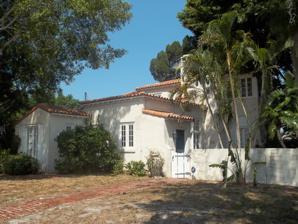
Building: Reid–Woods House
Country: United States of America
Year built: 1924
Historic house in Florida, United States United States historic place Reid-Woods House U.S. National Register of Historic Places Show map of Florida Show map of the United States Location 373 Whitfield Ave., Whitfield Estates , north of Sarasota, Florida Coordinates 27°24′45″N 82°34′6″W / 27.41250°N 82.56833°W / 27.41250; -82.56833 Built c. 1926 Architectural style Mediterranean Revival MPS Whitfield Estates Subdivision MPS NRHP reference No. 00001033 Added to NRHP August 31, 2000 Reid-Woods House is a Mediterranean Revival -style house located at 373 Whitfield Avenue in the Whitfield Estates subdivision in the southern part of Manatee County, Florida . Built c. 1926, it was listed on the National Register of Historic Places in 2000. It is "a finely detailed" house with an irregular plan.  It has "multiplanar roofs, including gable, hip, flat, and shed roofs", with all but the flat roof sections covered by barrel clay tile. Its interior floor plan remained intact as of its NRHP listing in 2000. References